Carbon cycle

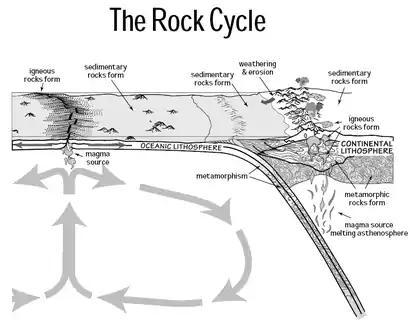

There is a fast and a slow carbon cycle. The fast cycle operates in the biosphere and the slow cycle operates in rocks. The fast or biological cycle can complete within years, moving carbon from atmosphere to biosphere, then back to the atmosphere. The slow or geological cycle may extend deep into the mantle and can take millions of years to complete, moving carbon through the Earth's crust between rocks, soil, ocean and atmosphere.